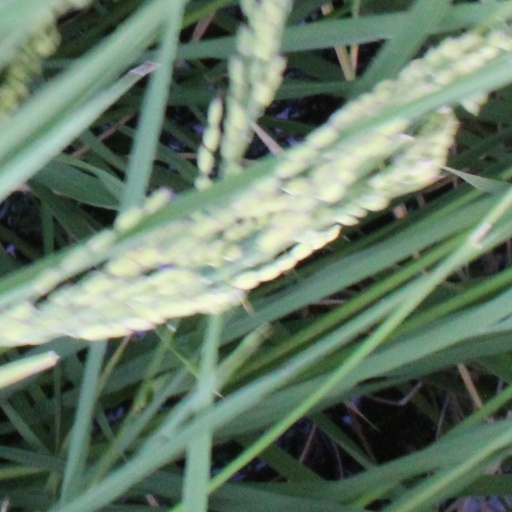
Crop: rice